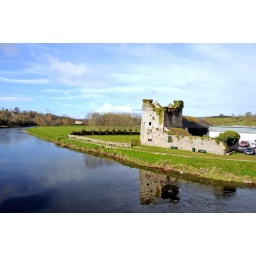
the old castle by the river nore in thomastown,